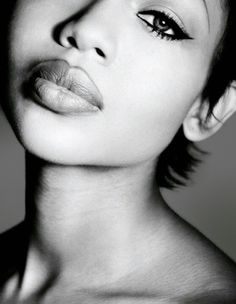
Label: Colored